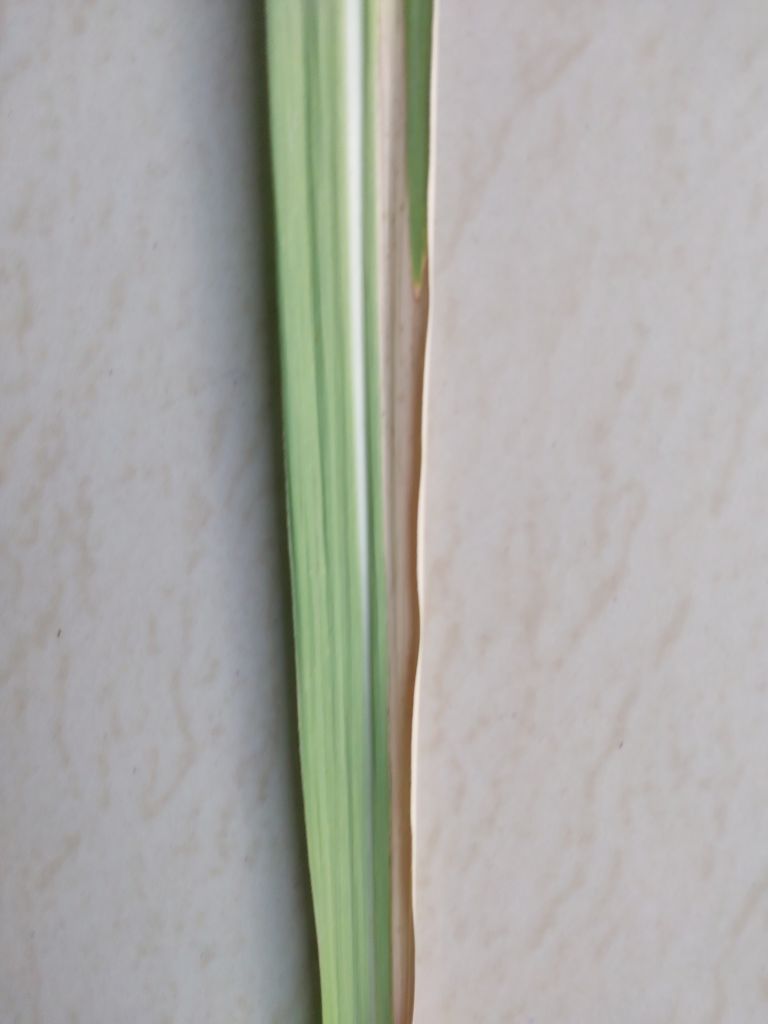
Label: BrownRust